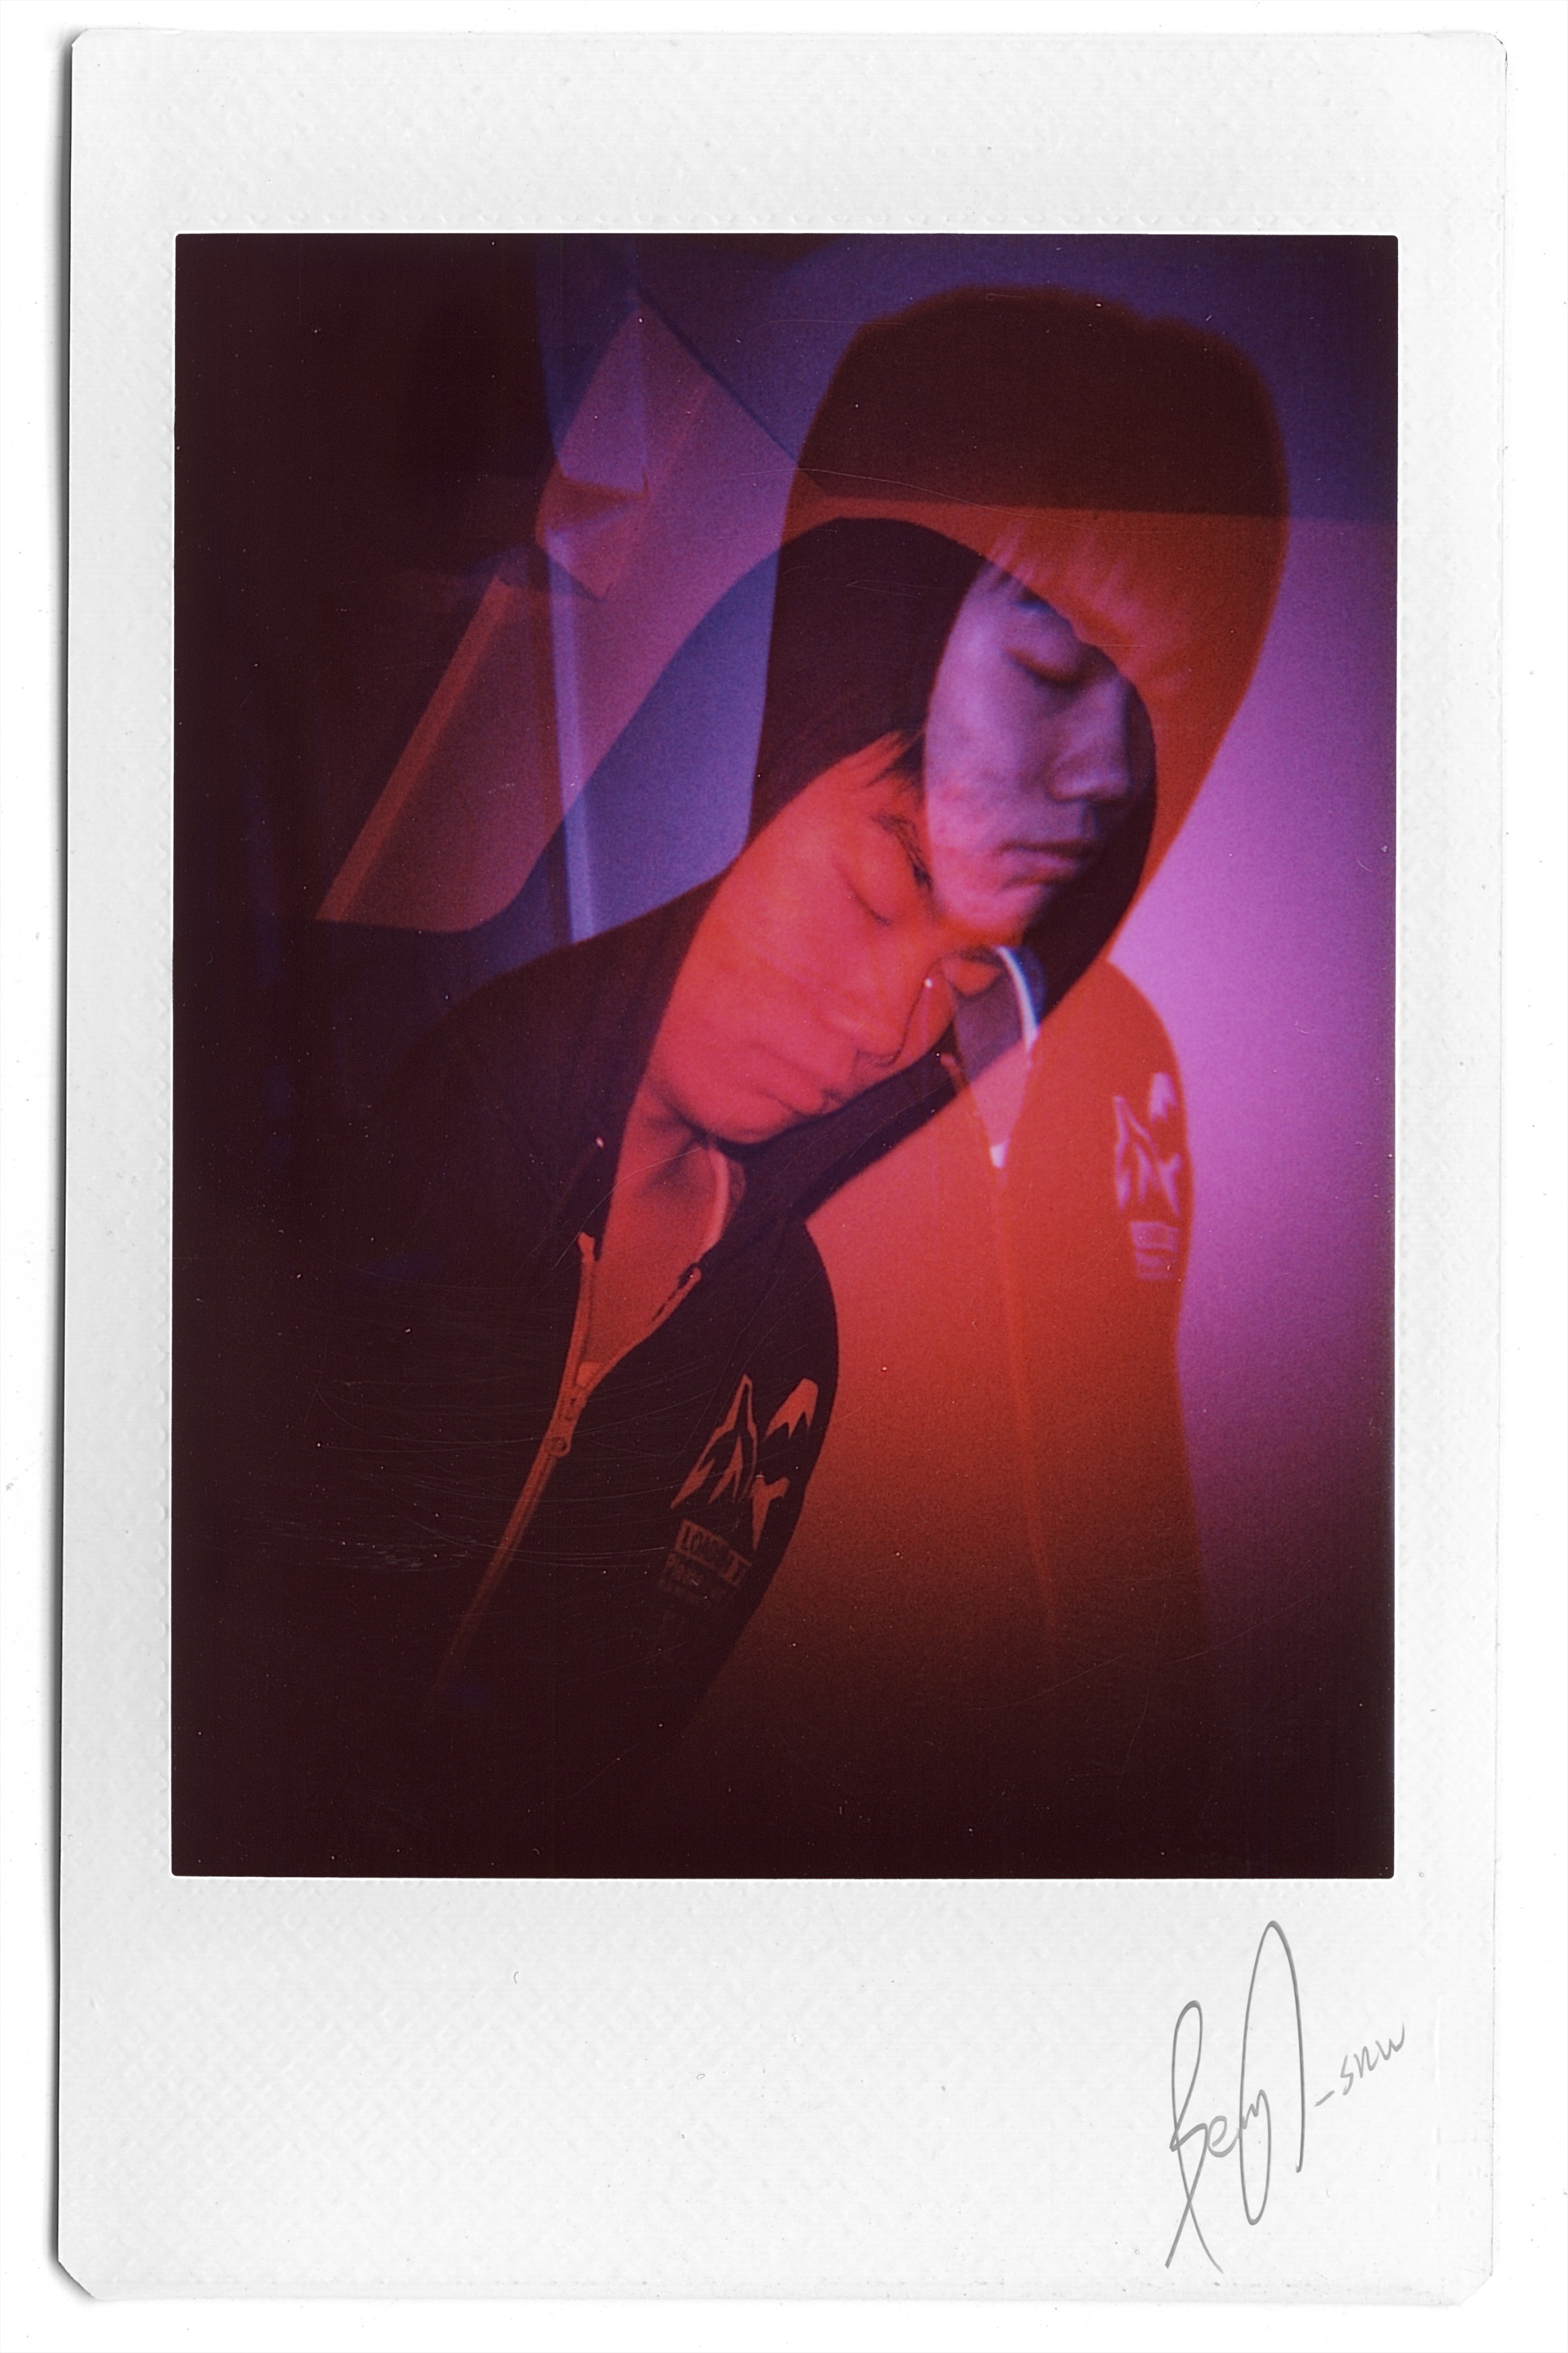
boy, fujifilm, portrait, color, art, flash, illustration, 35mm, text, poster, picture frame, lomography, instax, lomo, instant, doubleexposure, colorgel